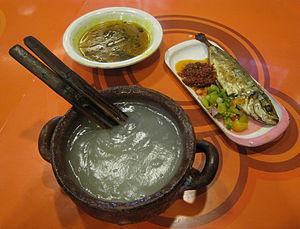
La cuisine indonésienne regroupe les plats habituellement consommés dans l'archipel indonésien. À l'image des langues, cultures et ethnies, la cuisine indonésienne est très riche et variée ; elle est basée sur les produits de la mer, des hautes terres et des plaines tropicales ; la cuisine indonésienne n'est pas saisonnière, bien que certains fruits ne soient disponibles qu'à certains moments de l'année. Elle est basée sur les très nombreux produits locaux, auxquels se sont ajoutés les nombreux apports successifs des migrations indienne, chinoise, arabe et européenne.